Answer in natural language. Considering the relative positions, is Window above or below black metal chair? Choose between the following options: below or above
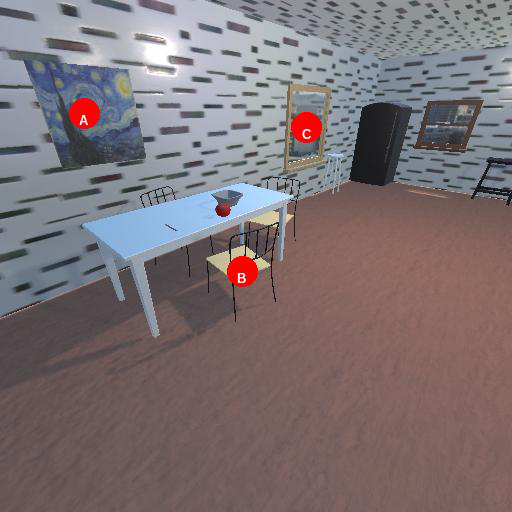
<answer>above</answer>